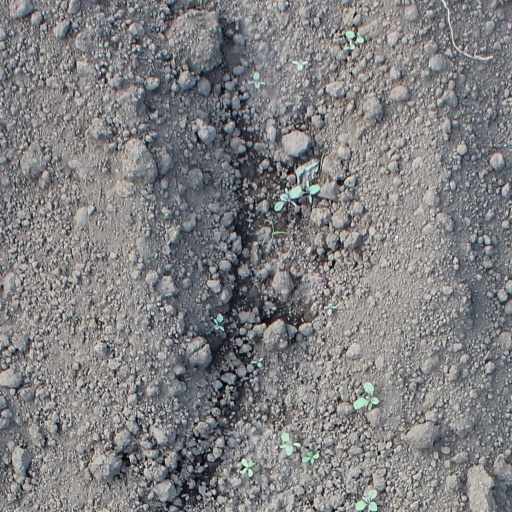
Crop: soybean